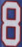
Number: 8